The Amazing Race Philippines 2

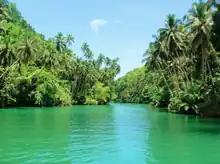
Loboc River served as location for the "Paddle" Detour choice.

In this leg's Roadblock, one team member had to pedal a mountain bike through a marked Rexona cross-country trail to receive their next clue.